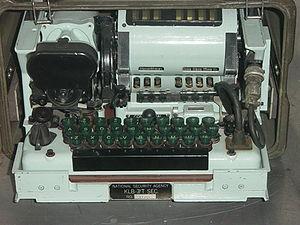
La TSEC/KL-7, connue sous le nom de code ADONIS, était une machine de chiffrement à rotors utilisée vers 1950 par la NSA et dans les forces de l'OTAN. Elle avait huit rotors, sept d'entre eux bougeant selon un schéma complexe. Le rotor statique était au milieu de la pile. Elle remplaçait le système SIGABA développé pendant la Seconde Guerre mondiale.